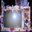
Label: television